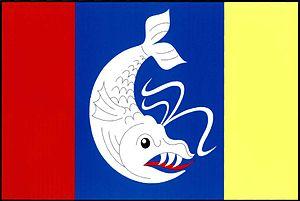
Kratonohy est une commune du district de Hradec Králové, dans la région de Hradec Králové, en République tchèque. Sa population s'élevait à 572 habitants en 2017.